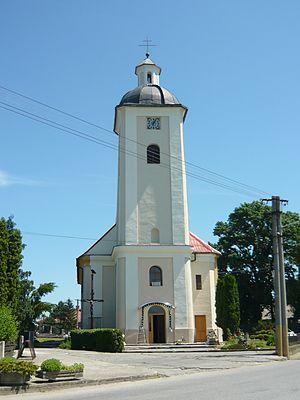
L’église Saints-Pierre-et-Paul d’Ostratice (Slovaquie).Русский: Церковь Святых Петра и Павла в Остратице (Словакия).Slovenčina: Kostol sv. Petra a Pavla v Ostraticiach (Slovensko).
Ostratice est un village de Slovaquie situé dans la région de Trenčín.